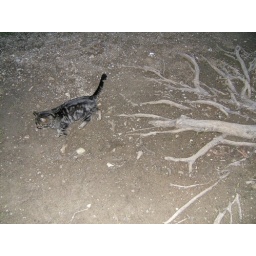
Cat near roots of tree by horse barn - DSCF1420